Dreamscape (1984 film)

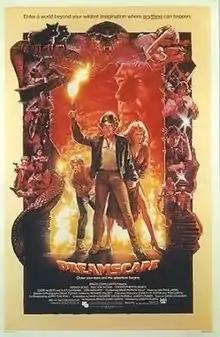
Theatrical release poster by Drew Struzan

Dreamscape is a 1984 American sci-fi horror-adventure film directed by Joseph Ruben from a story by David Loughery, with Chuck Russell, Loughery, and Ruben co-writing. It stars Dennis Quaid, Kate Capshaw, Max von Sydow, Christopher Plummer and David Patrick Kelly.